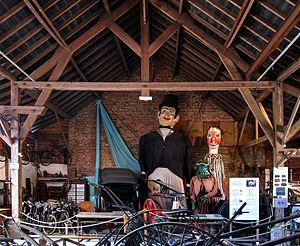
La grange du musée de la vie rurale à Steenwerck.
Le musée de la vie rurale est situé dans la commune française de Steenwerck dans le département du Nord en région Hauts-de-France.